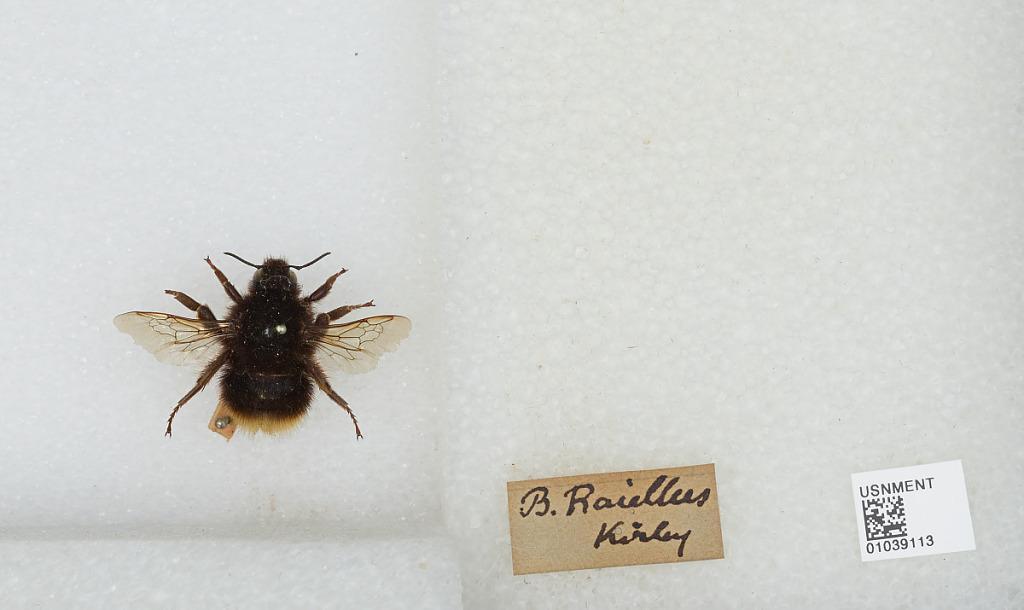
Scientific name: Bombus (Thoracobombus) ruderarius (Müller)